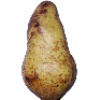
Label: Pear Abate 1